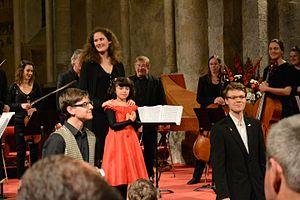
Marie Cantagrill est une violoniste concertiste soliste française née en 1979.